Fred Robbins

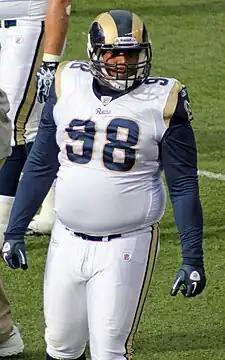
Robbins with the St. Louis Rams in 2010

Fred Robbins (born March 25, 1977) is an American former professional football player who was a defensive tackle in the National Football League (NFL). He played college football for the Wake Forest Demon Deacons and was selected by the Minnesota Vikings in the second round of the 2000 NFL draft.